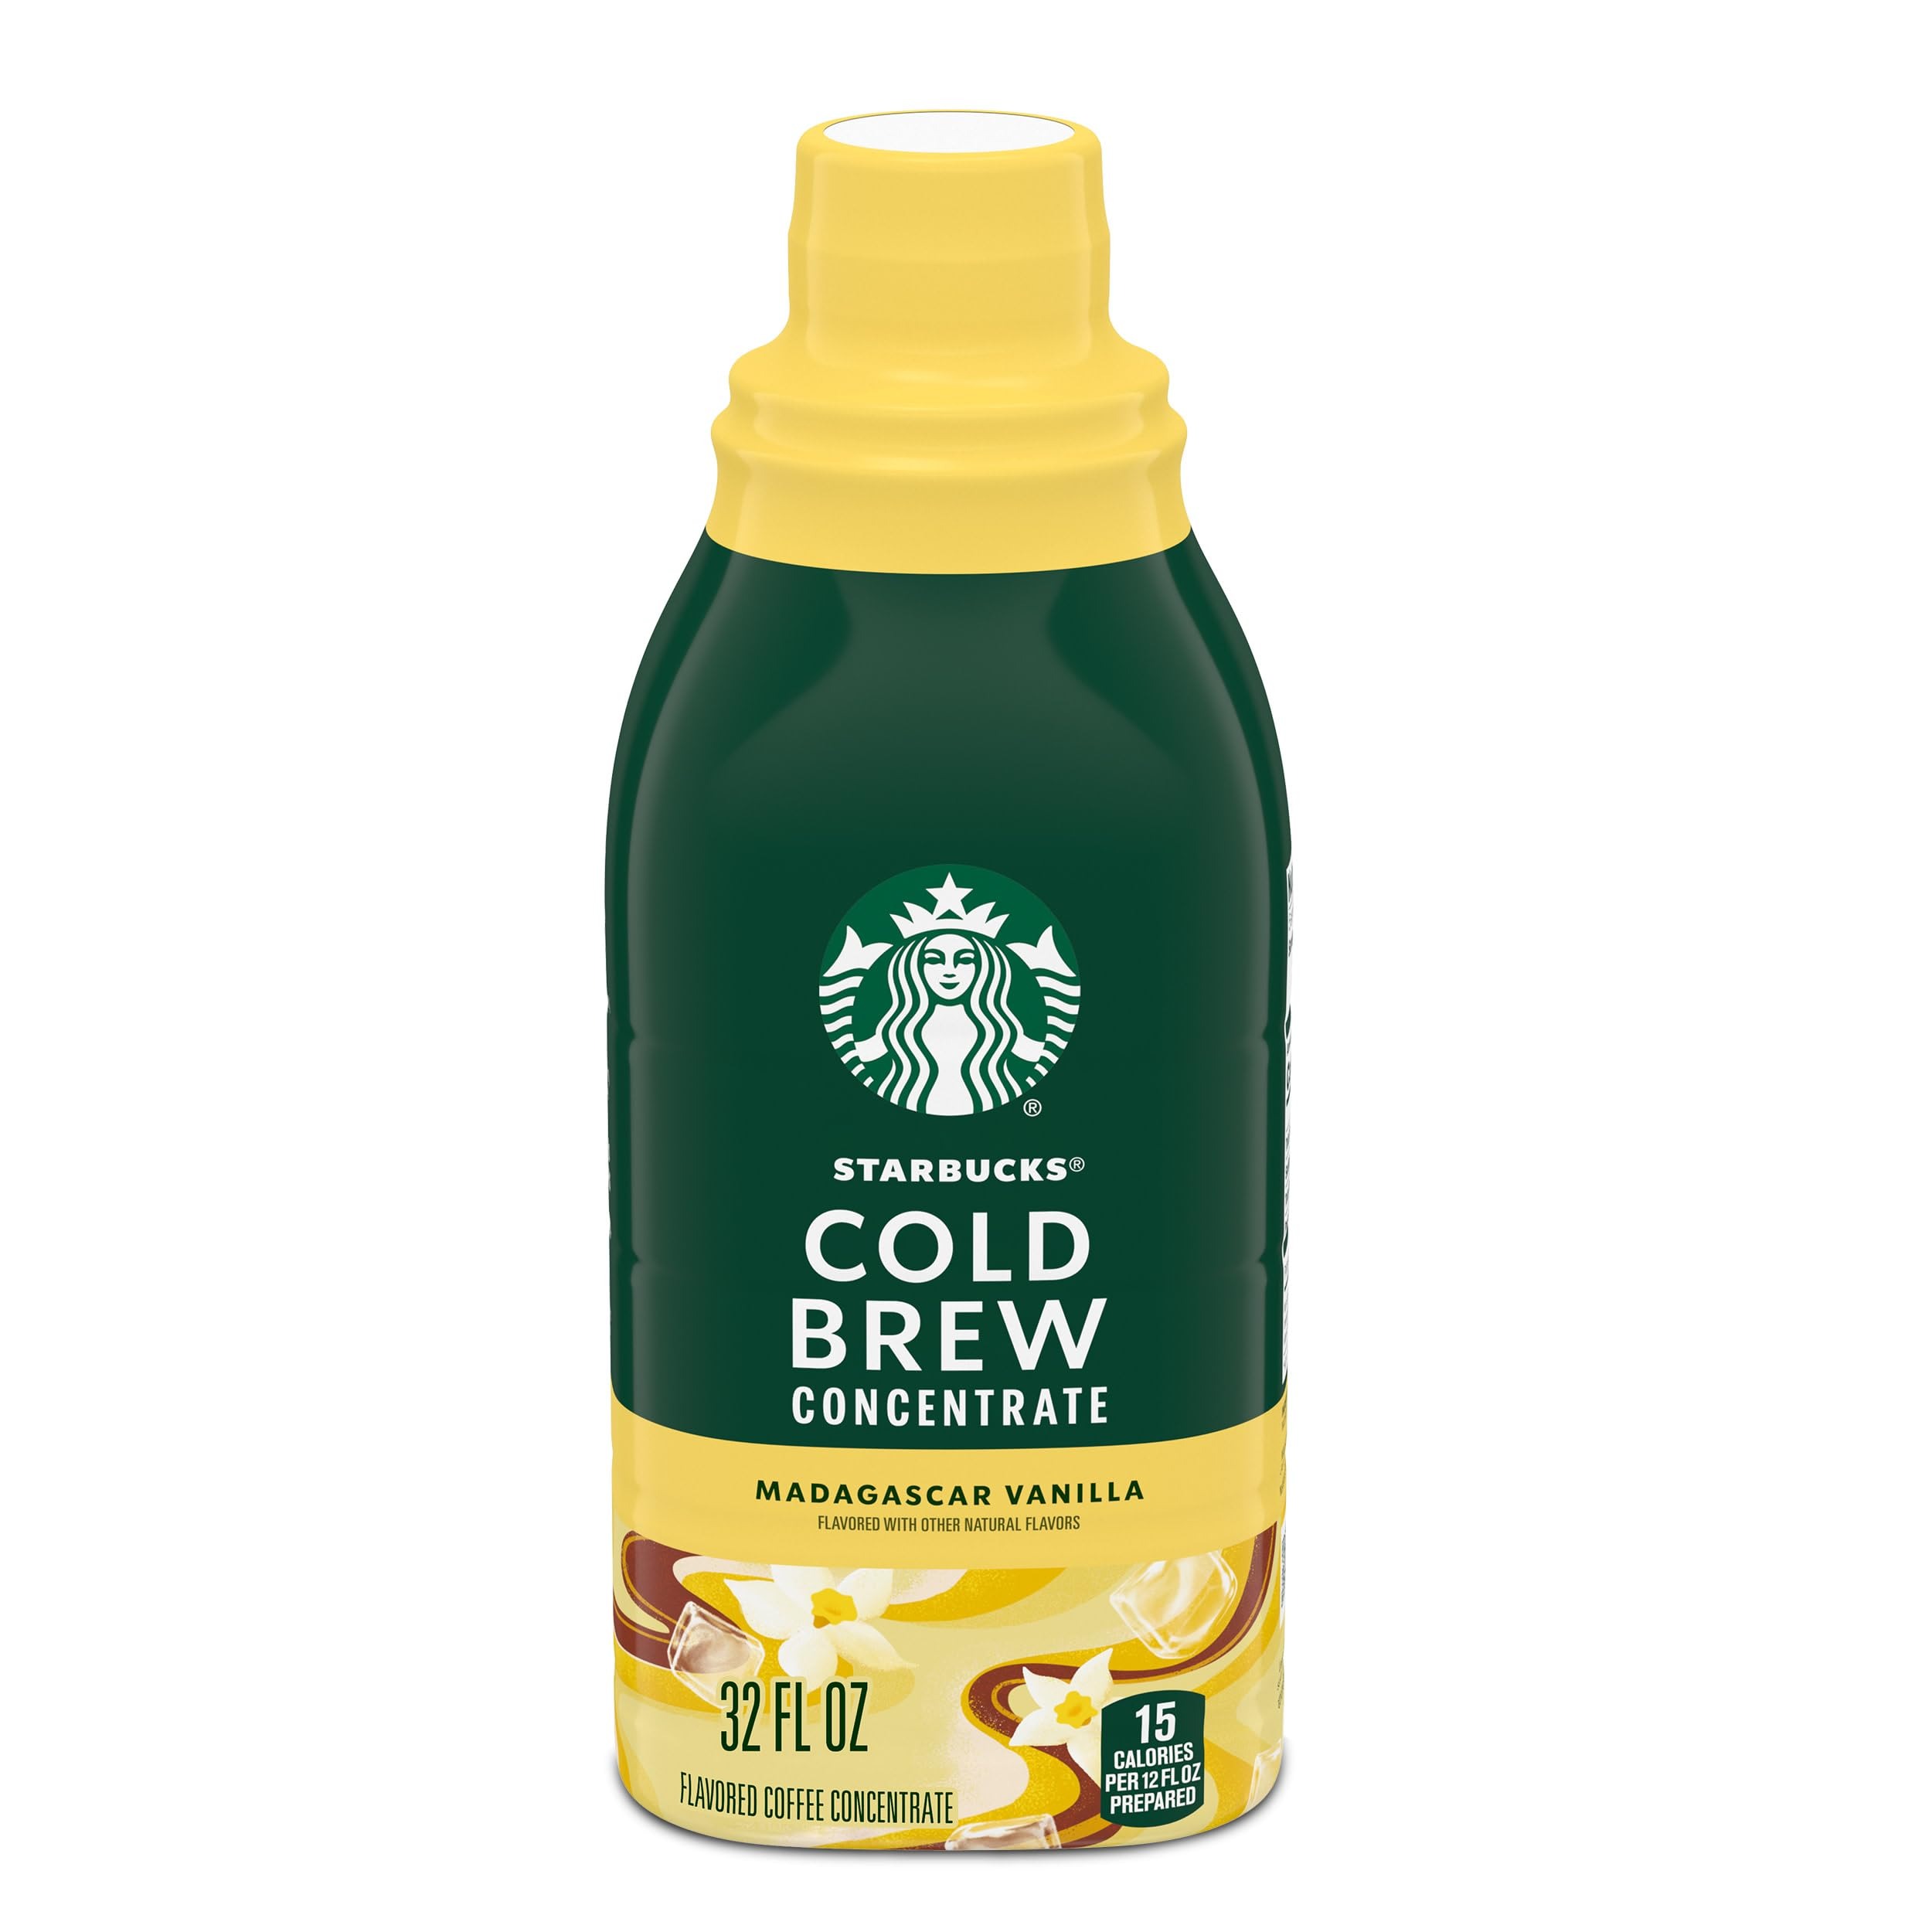
Item Name: Starbucks Cold Brew Coffee Concentrate, Naturally Flavored Madagascar Vanilla, 100% Arabica, Multi-Serve Bottle (32 Fl Oz)
Bullet Point 1: COLD BREW COFFEE: The super-smooth and deliciously sweetened Starbucks cold brew coffee you love is easy to make at home with our multi-serve concentrate​
Bullet Point 2: PERFECTLY DELICIOUS: Our medium-roast Starbucks Naturally Flavored Madagascar Vanilla Cold Brew coffee is deliciously sweetened and smooth with a hint of creamy vanilla
Bullet Point 3: IT'S EASY: We've cold-steeped our custom blend of coffee into this rich liquid concentrate, so all you have to do is pour concentrate over ice and add water to craft your very own Starbucks iced coffee beverage
Bullet Point 4: CONTAINS: This multi-serve concentrate bottle makes a total of 64 fluid ounces of cold brewed coffee when prepared as directed
Bullet Point 5: RECYCLABLE PACKAGING: Starbucks Cold Brew Concentrate multi-serve bottles are fully recyclable
Value: 32.0
Unit: Fl Oz

Price: 7.98